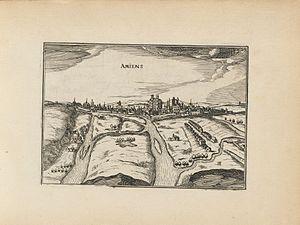
Christophe Nicolas Tassin, né au début des années 1600 et décédé en 1660, en France, aussi connu comme Nicolas Tassin, Christophe Nicolas Tassin ou Christophe Le Tassin, cartographe français, connu pour son atlas de la France, de l'Espagne, de l'Allemagne et de la Suisse. La plupart de son travail a été publié à Paris de 1633 à 1635. Parmi ses collègues on peut citer Melchior Tavernier, Sébastien Cramoisy et Michael van Lochum.